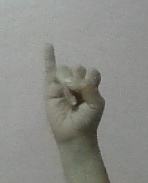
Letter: meem